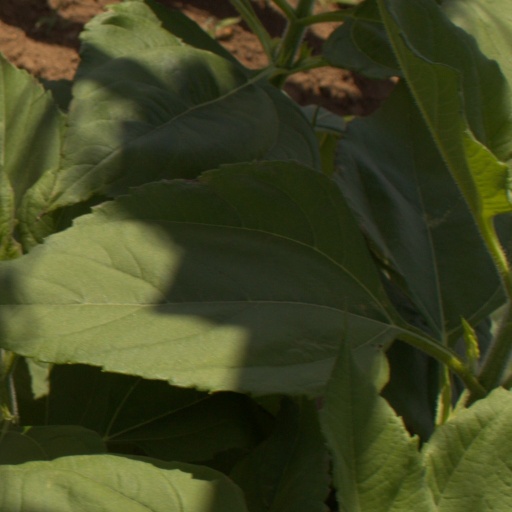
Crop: Jerusalem artichoke